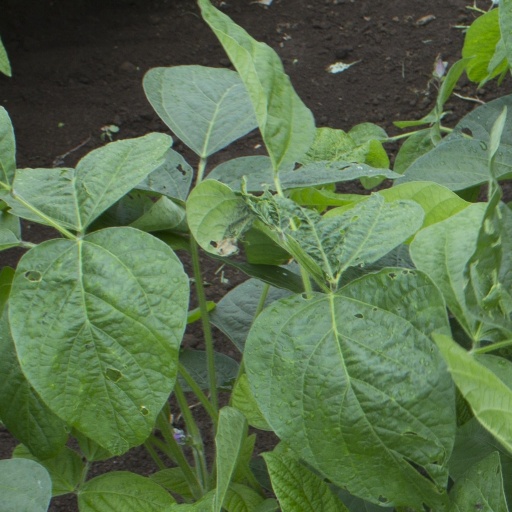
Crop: soybean